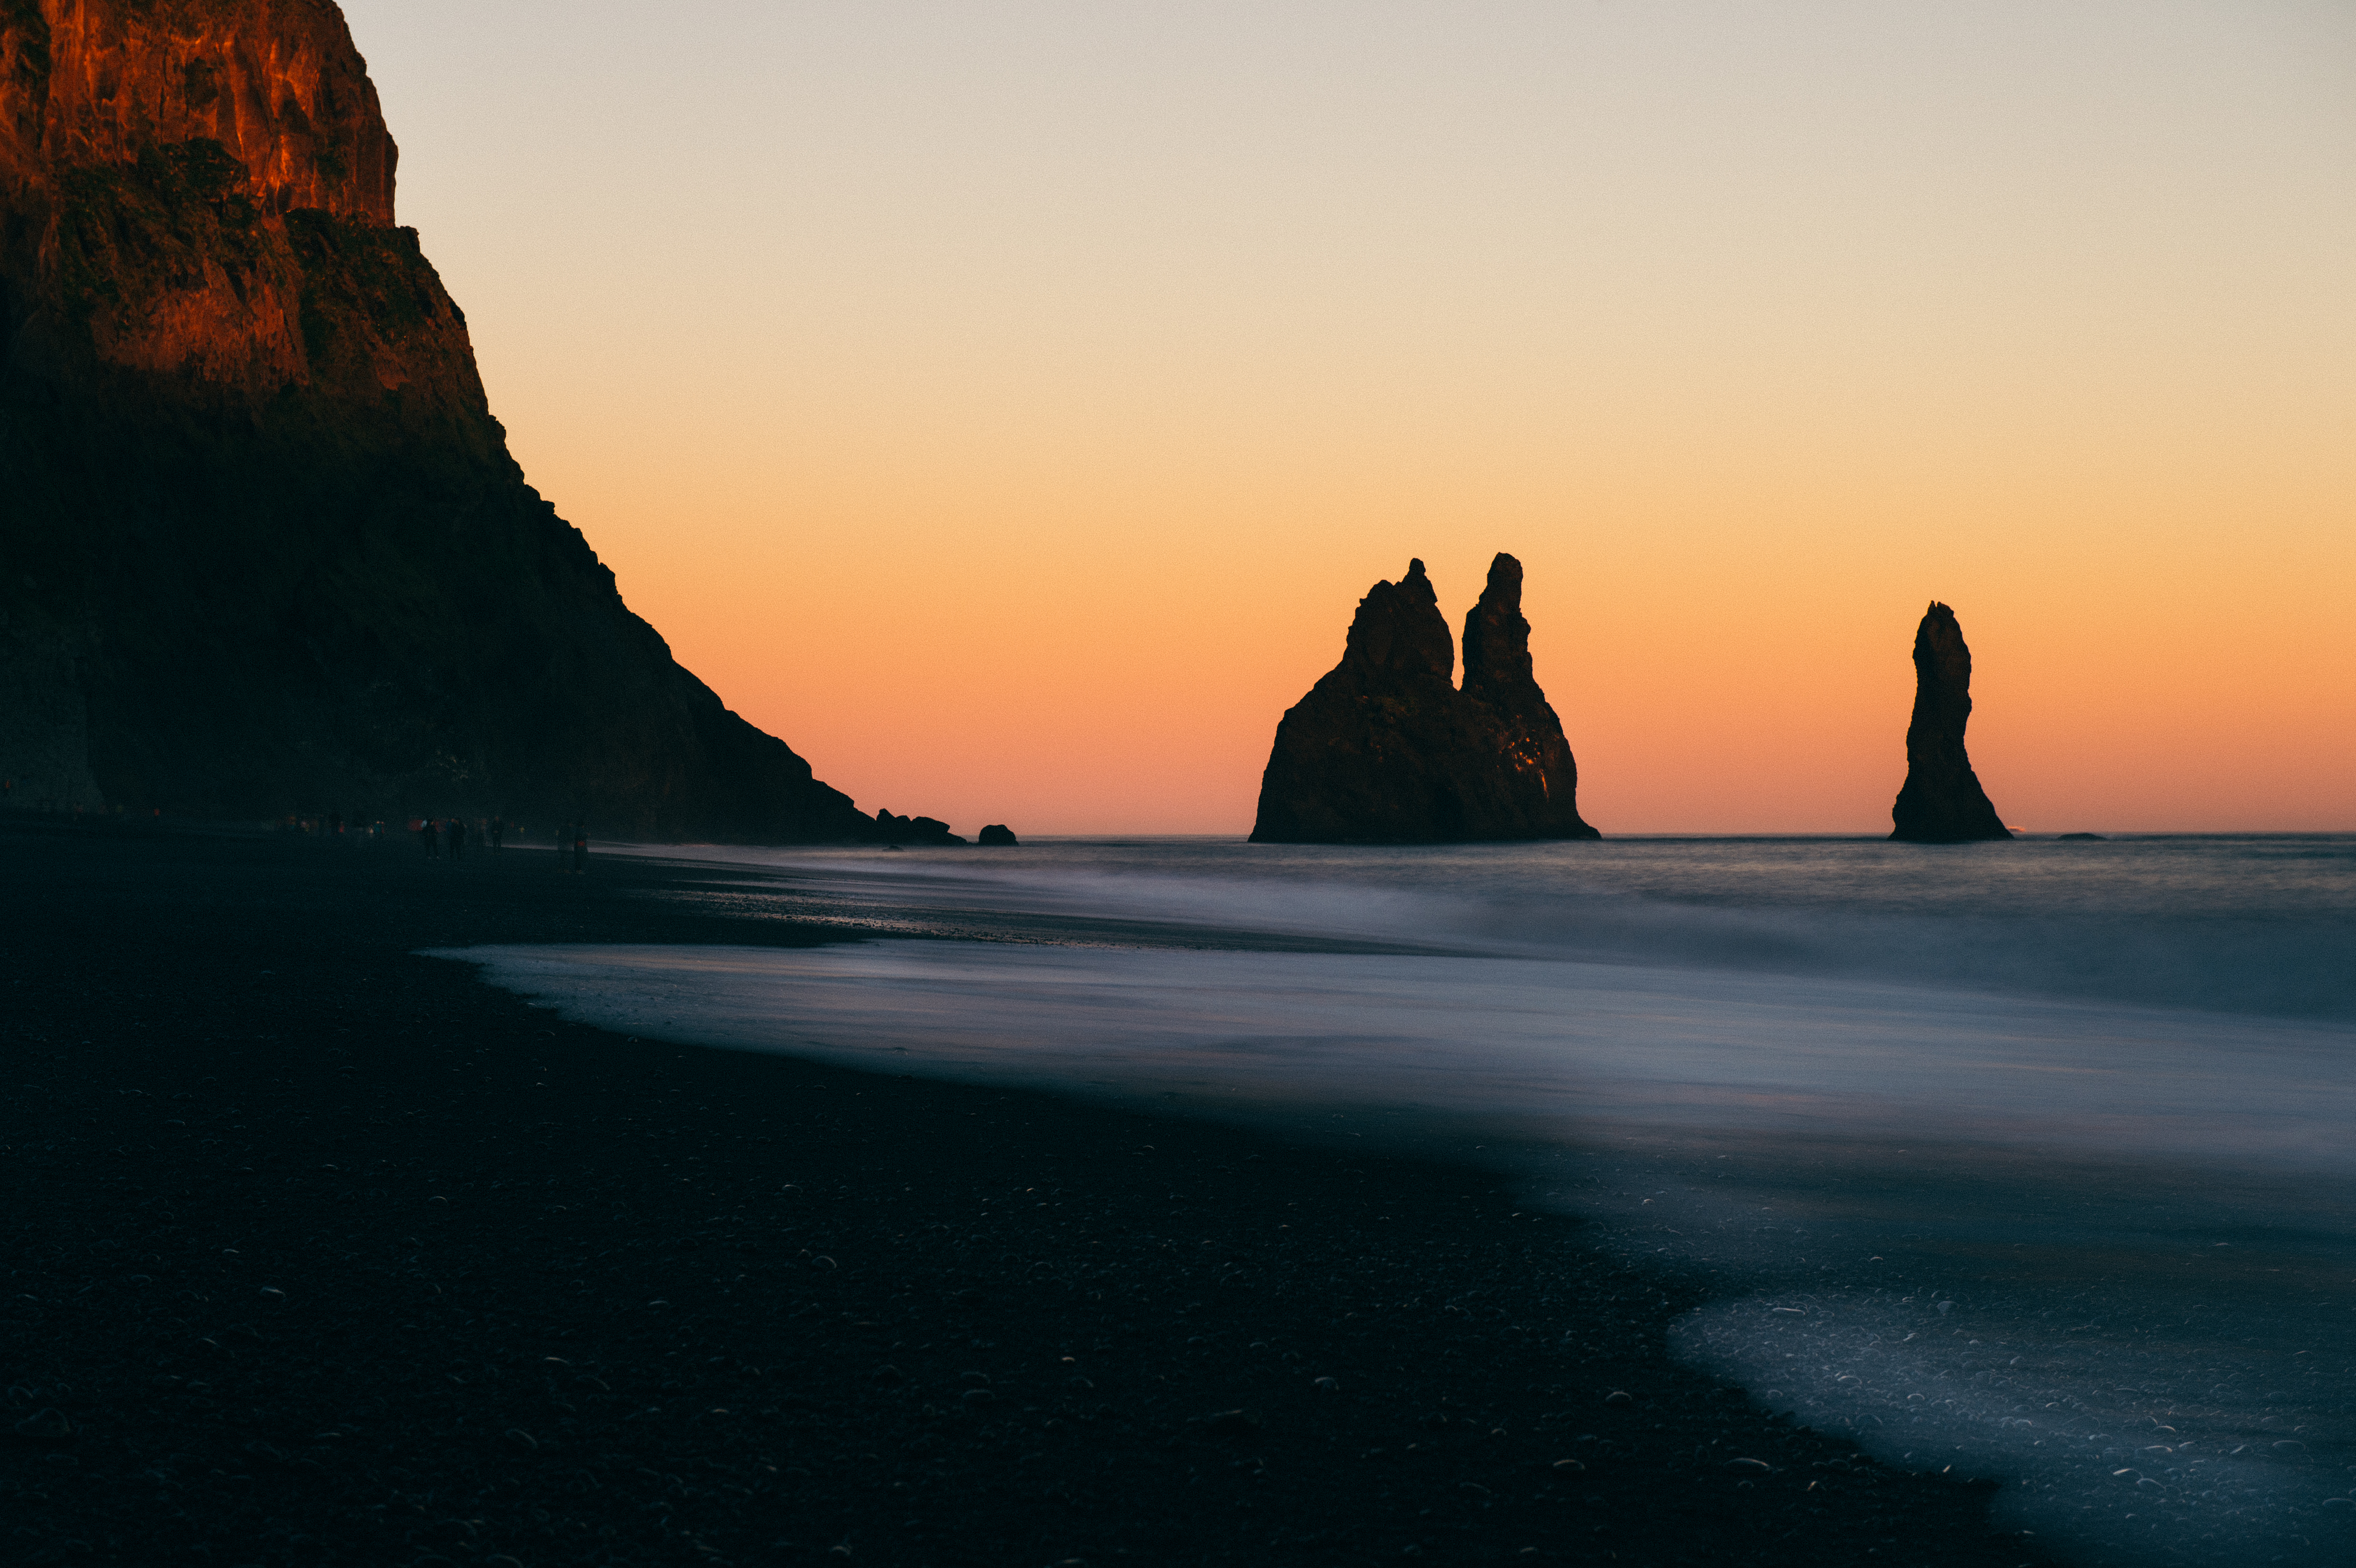
beach, sea, coast, rock, ocean, horizon, silhouette, sunrise, sunset, morning, shore, wave, dawn, stone, cliff, dusk, evening, reflection, tower, bay, terrain, stacks, cape, black sand beach, atmospheric phenomenon